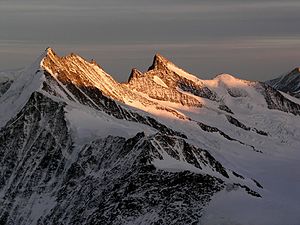
Grünhorn
Grünhorn i midten set fra nord
Grünhorn eller Gross-Grünhorn er et 4.043 meter højt bjerg i Berner Alperne. Det er beliggende på højderyggen mellem de to største gletsjere i Alperne – Aletsch-gletsjeren mod vest og Fiescher-gletsjeren mod øst. Mod syd ligger Gross Wannenhorn, og mod nord, Gross Fiescherhorn. Udgangspunktet for den normale rute via Grünegghorn og den syd-vestvendte højderyg udgår fra Konkordiahytten i 2.850 meters højde, som kan nås fra Fiesch i 1.049 meters højde.